Praying Indians of Natick

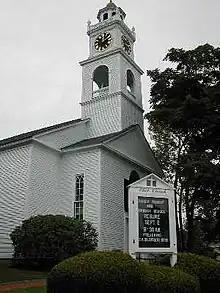
The Eliot Church in south Natick. The church was built in 1828 where the Indian Church once stood.

The establishment of the Praying towns accomplished several goals. It helped facilitate the goals of Christianization and acculturation as it allowed for easier distribution of the Massachusett-language translations of Eliot's Bible and other works. The inhabitants were forced to observe the eight tenements of the "Leaf of Rules" distributed in the Bibles which forbid Indian cultural norms such as consenting pre-marital sex, cracking lice between teeth, avoidance of agriculture by men, and reinforced adoption of European clothing and hairstyles. For the colonial government, it brought the Indians fully under the control of the Massachusetts Bay Colony, with the Praying towns occupying a status similar to autonomous English colonial settlements. The aboriginal power structures remained somewhat intact, as Native peoples recognized both the traditional power systems, but the chiefs and the tribal élite maintained it by adopting the roles of administrators, clerks, translators, teachers, constables, jurors and tax collectors. The confinement benefitted both the desires of Eliot and the colony, and Eliot was often accompanied by Daniel Gookin, the Superintendent to the Indians appointed to ensure cordial relations with the Indians and their adherence to the colonial laws, during his tours of the Praying towns. Similar settlements were established in the Plymouth Colony, such as the Massachusett Praying towns of Titicut and Mattakeeset.